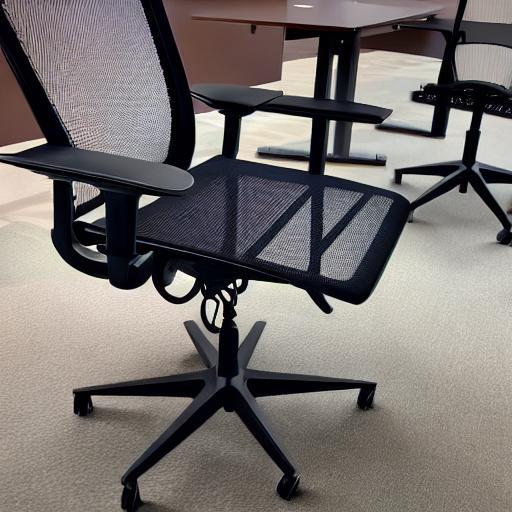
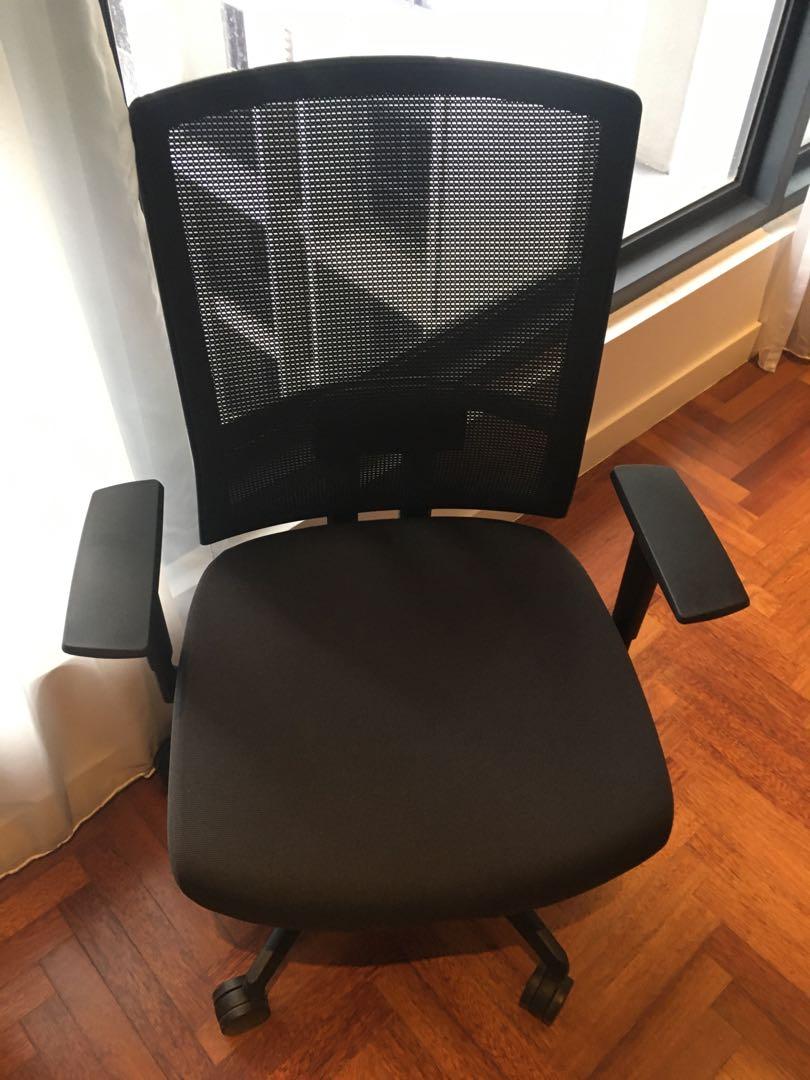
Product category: items_chair
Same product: no